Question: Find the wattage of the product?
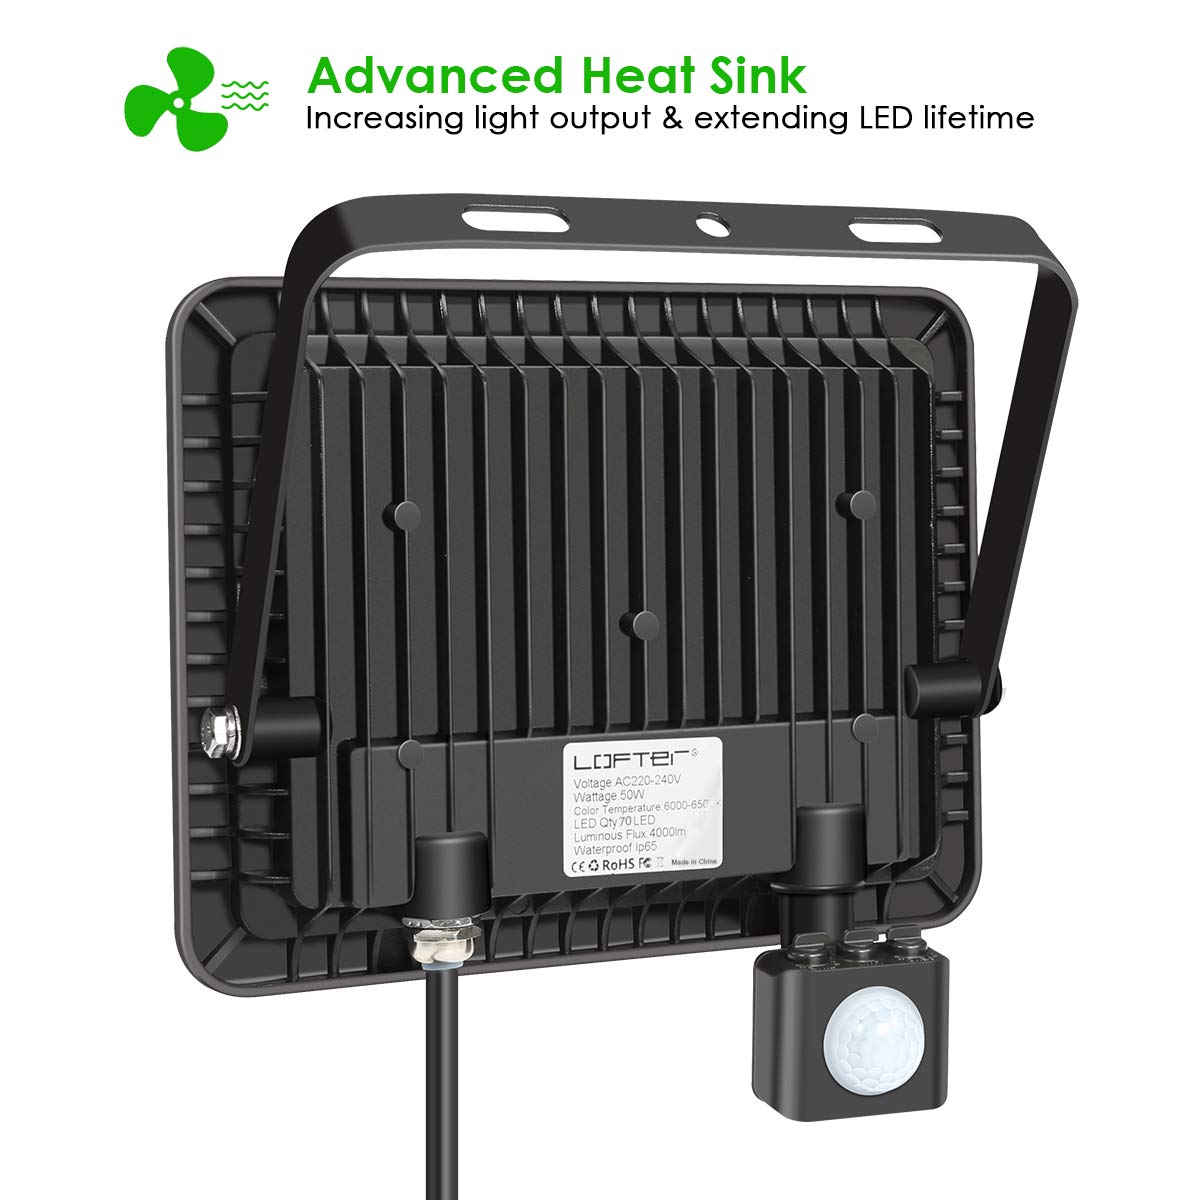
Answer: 50.0 watt